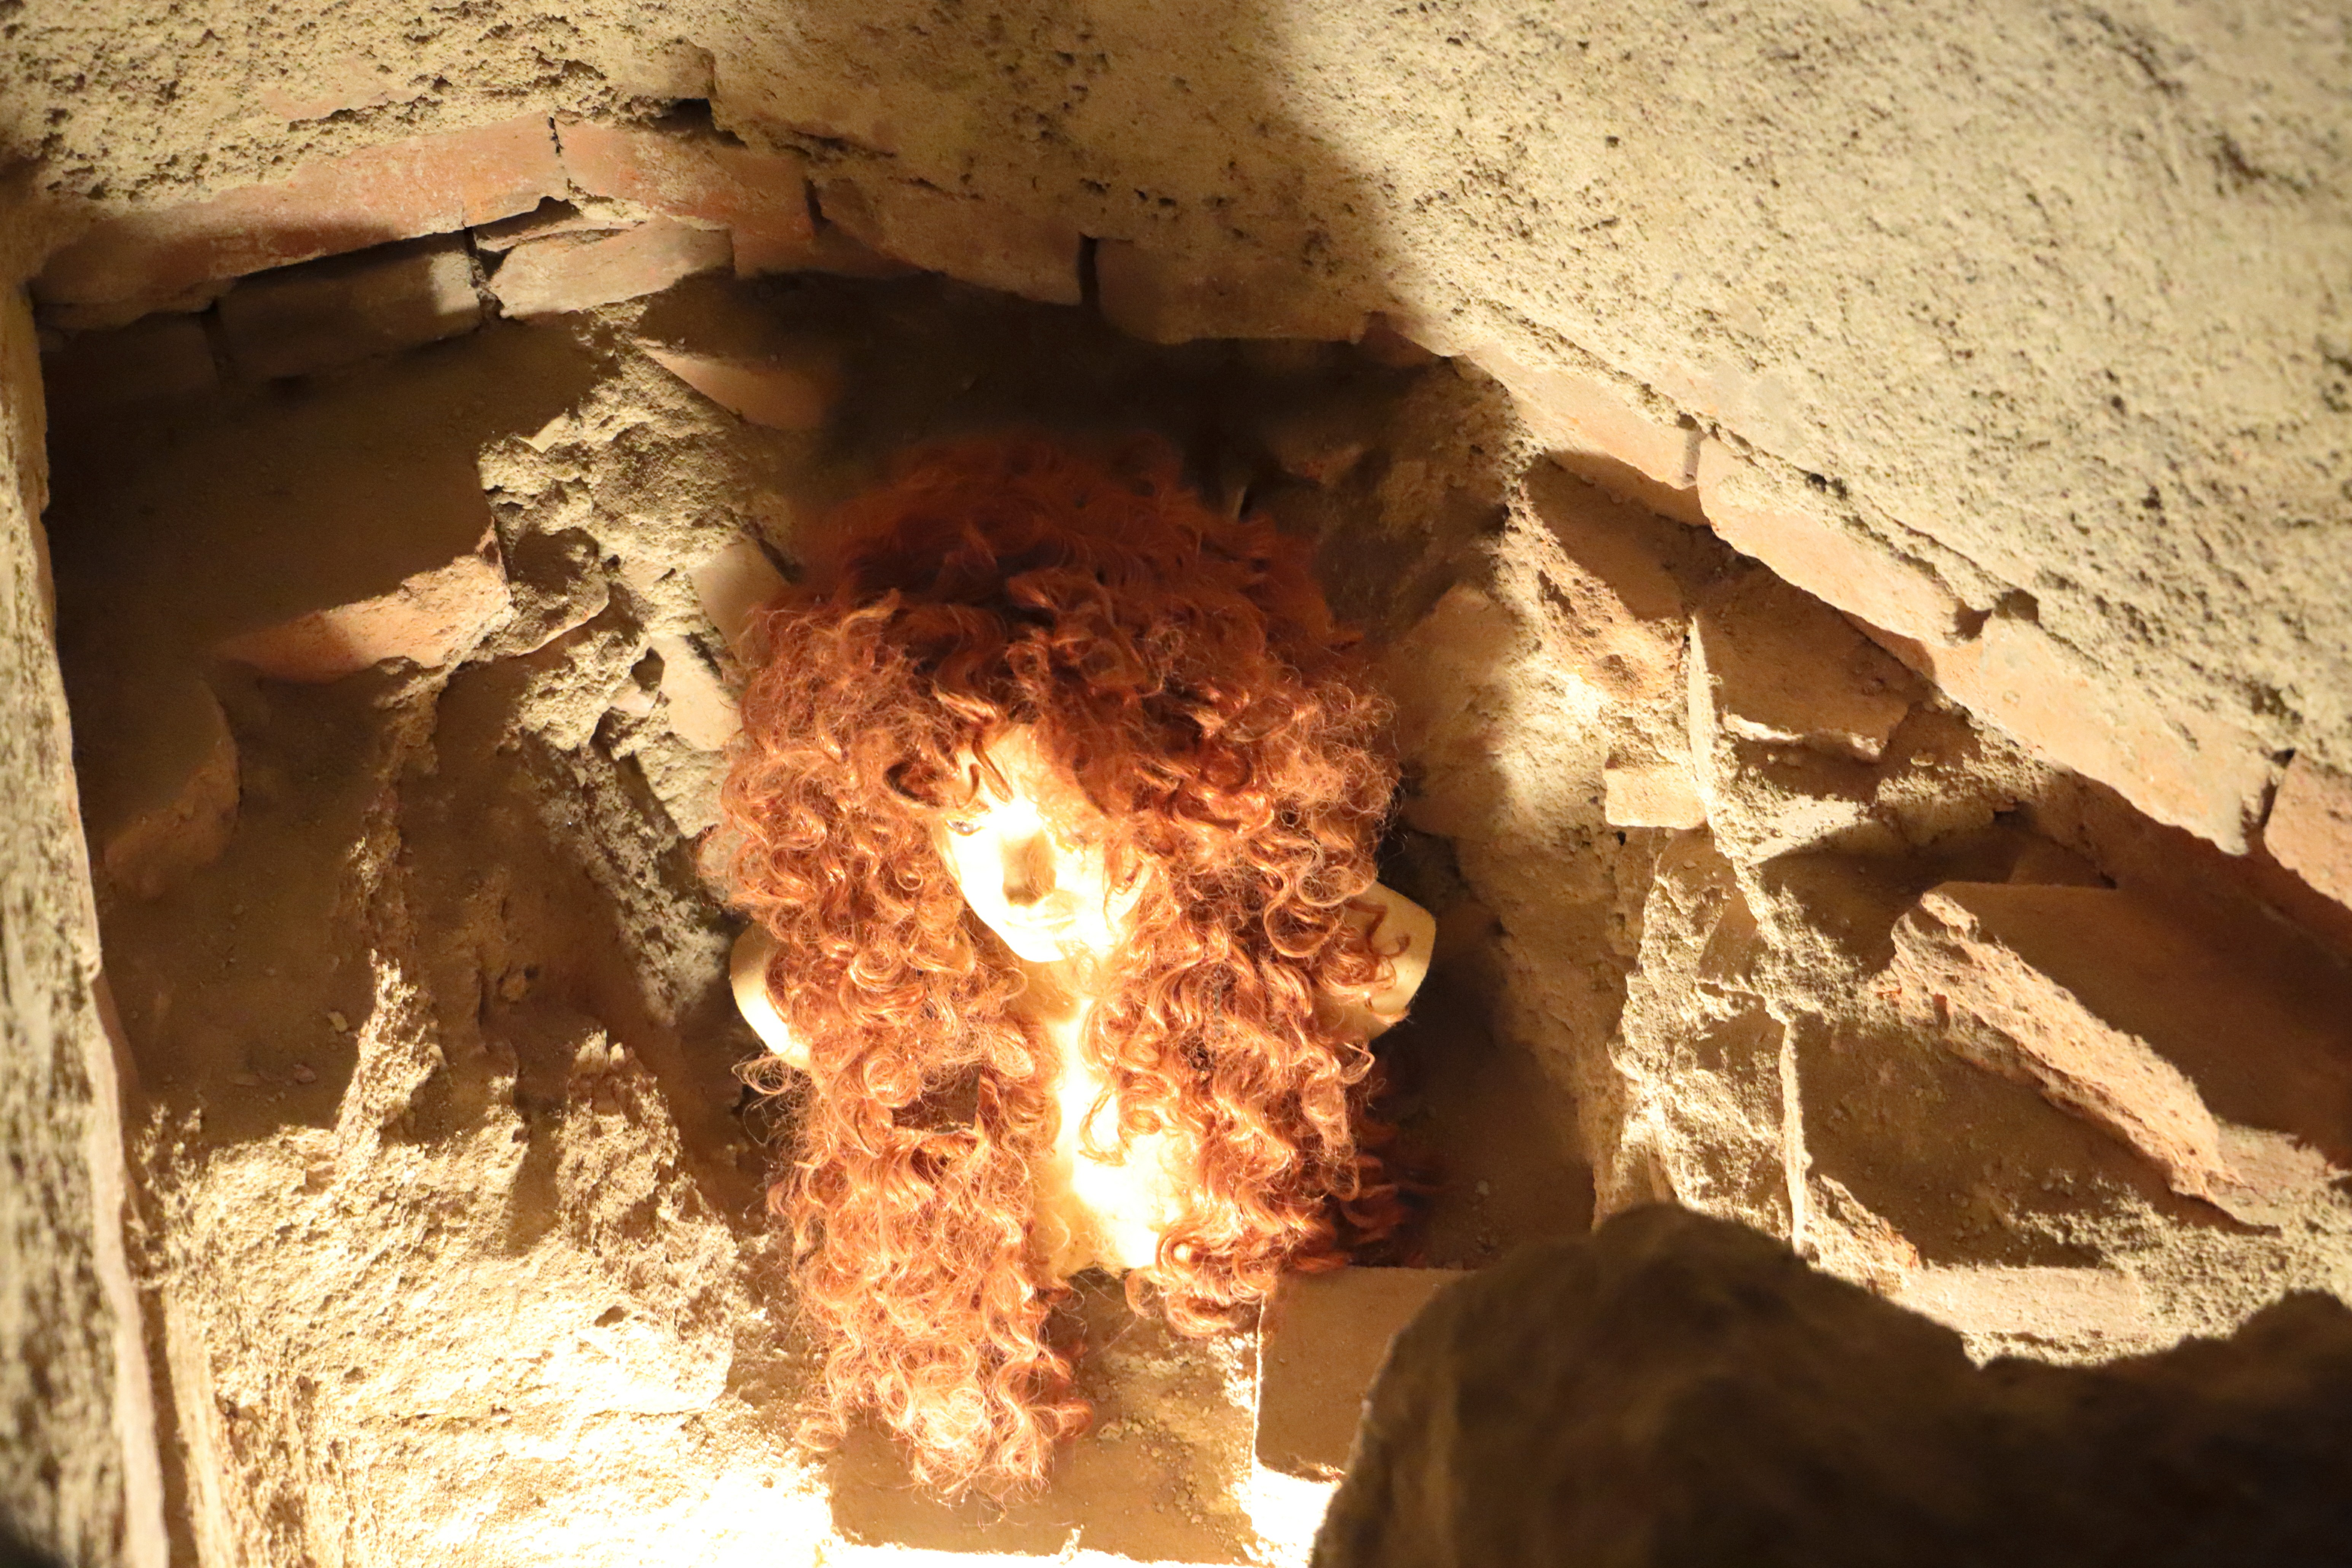
Canon EOS, heat, formation, geological phenomenon, flame, rock